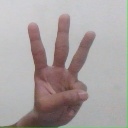
अक्षर: व